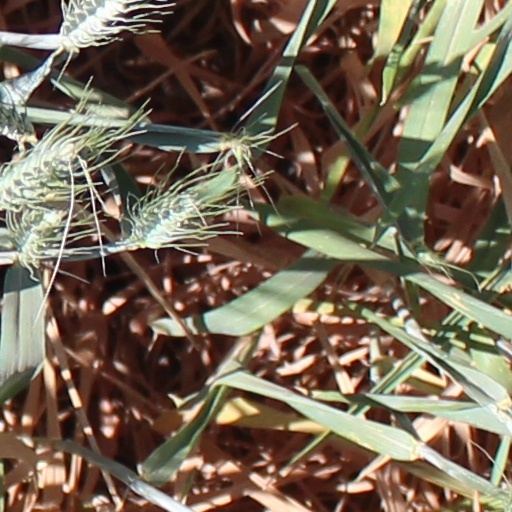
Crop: wheat